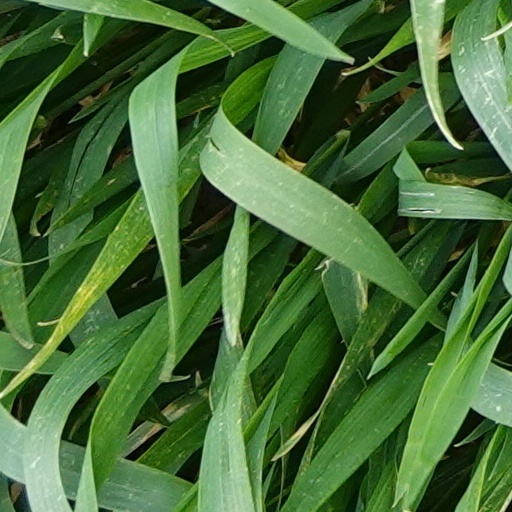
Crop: wheat